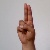
The image shows a hand gesture representing the letter 'U' in Indian Sign Language.